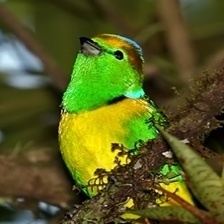
Species: GOLDEN CHLOROPHONIA
Scientific name: CHLOROPHONIA CALLOPHRYS